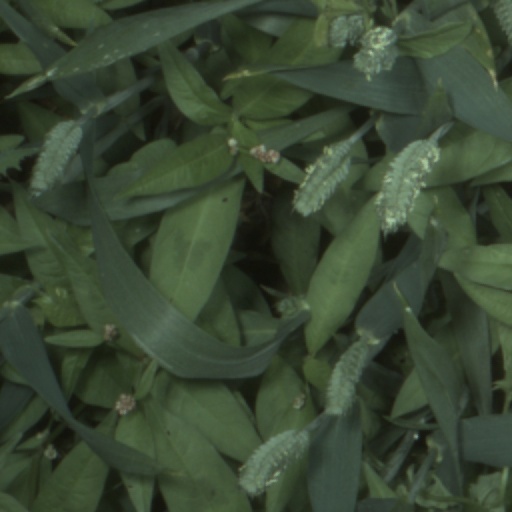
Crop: wheat